Axis capture of Tobruk

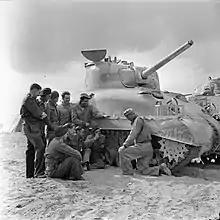
British, South African and New Zealand tank crews receive instruction on the M4 Sherman tank from an American instructor at a training camp near Cairo, in February 1943.

Wishing to exploit the disorganisation of the Eighth Army, Rommel issued his orders for the assault on 18 June and reconnaissance of deployment areas commenced early the next day. Starting in the afternoon of 19 June and through that night, the armoured formations changed places with 90th Light Division, so that they were facing the south-eastern corner of the perimeter, occupied by the inexperienced 2nd Battalion, 5th Mahratta Light Infantry. The 15th Panzer Division was on the left of the attack and 21st Panzer on the right, with a motorised infantry group (detached from the 90th Light Division and commanded by Erwin Menny) in the centre. XX Corps was to attack further to the left, followed by X Corps, which was to occupy and hold the perimeter defences. In the west, XXI Corps was to make a feint attack to pin down the South African brigades, while in the east, the 90th Light Division was to prevent relief attempts on Tobruk by the Eighth Army. When the Axis artillery arrived at their positions near El Adem, they found Axis ammunition, which had been abandoned in November and had never been cleared away.